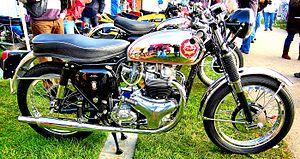
La Birmingham Small Arms est un fabricant d'armes anglais, sous-traitant la fabrication du fusil Gewehr 71 ou du fusil-mitrailleur Lewis Mark I et ayant racheté la compagnie de production d'avions de chasse Airco.
La BSA Rocket Gold Star était une moto de 646 cm³ à moteur bicylindre en ligne refroidi par air, produite par la Birmingham Small Arms Company à Small Heath, Birmingham. Lancée en février 1962, elle faisait partie de la dernière gamme des BSA A10 utilisant un moteur Super Rocket dans le cadre à double tube Gold Star.
La série BSA A10 était une gamme de motos, à moteur bicylindre en ligne de 646 cm³ refroidis par air, conçues par Bert Hopwood et produites par Birmingham Small Arms Company à Small Heath, Birmingham, de 1950 à 1963. La série A10 fut remplacée par les modèles à boîte de vitesses intégrée A65.